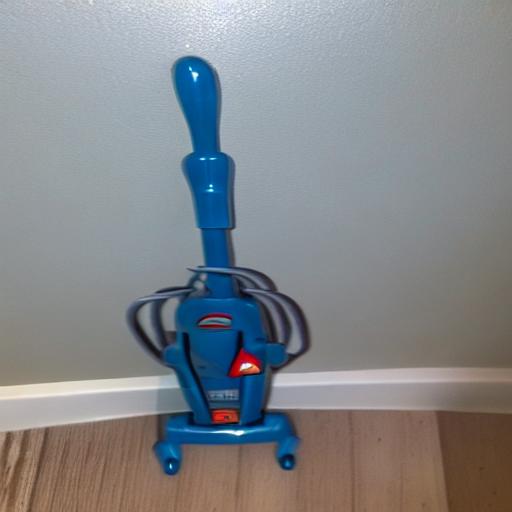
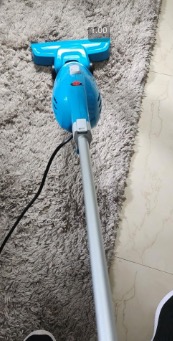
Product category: items_vacuum
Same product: no